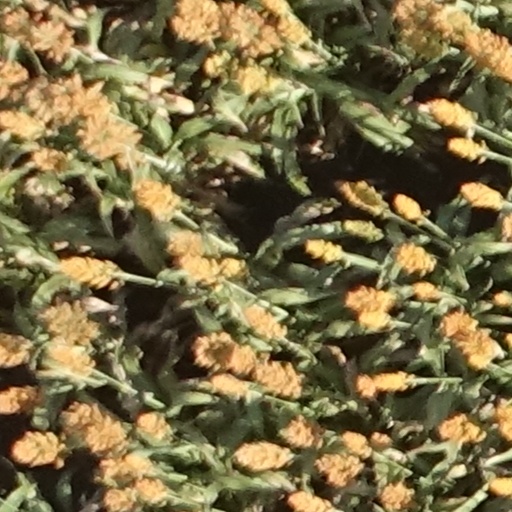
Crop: sorghum